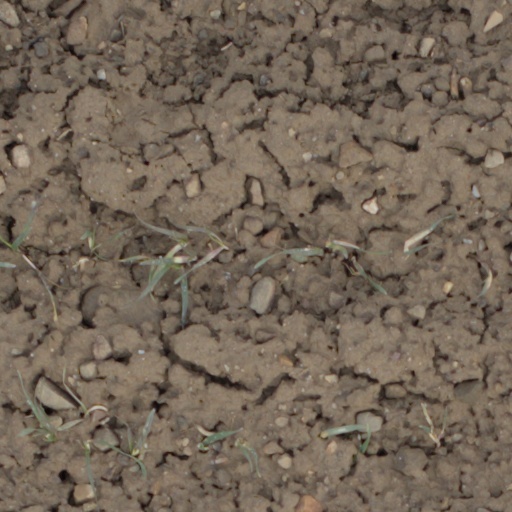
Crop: wheat